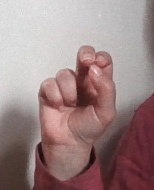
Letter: gaaf